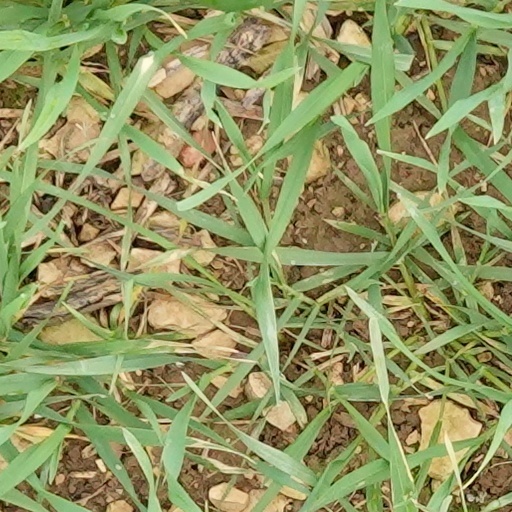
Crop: wheat